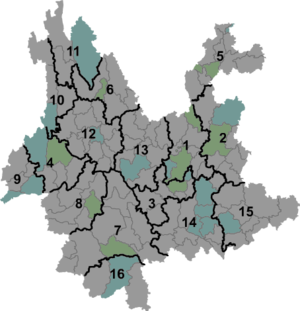
Yunnan / Administrative enheder
Yunnan er en provins i Folkerepublikken Kina beliggende i den sydvestlige ende af landet. Navnet, Yunnan, betyder bogstaveligt talt syd for skyen. Ailaobjergene ligger i provinsen.